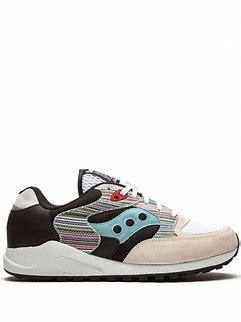
Brand: Saucony
Model: Jazz